Del Cerro, San Diego

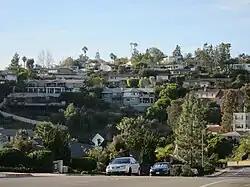
Homes in Del Cerro

Volunteer community groups include the Save Del Cerro coalition, as well as the Del Cerro Action Council. The neighborhood is one of several communities represented by the Navajo Community Planners which advises the mayor and city council on land use issues in the area.